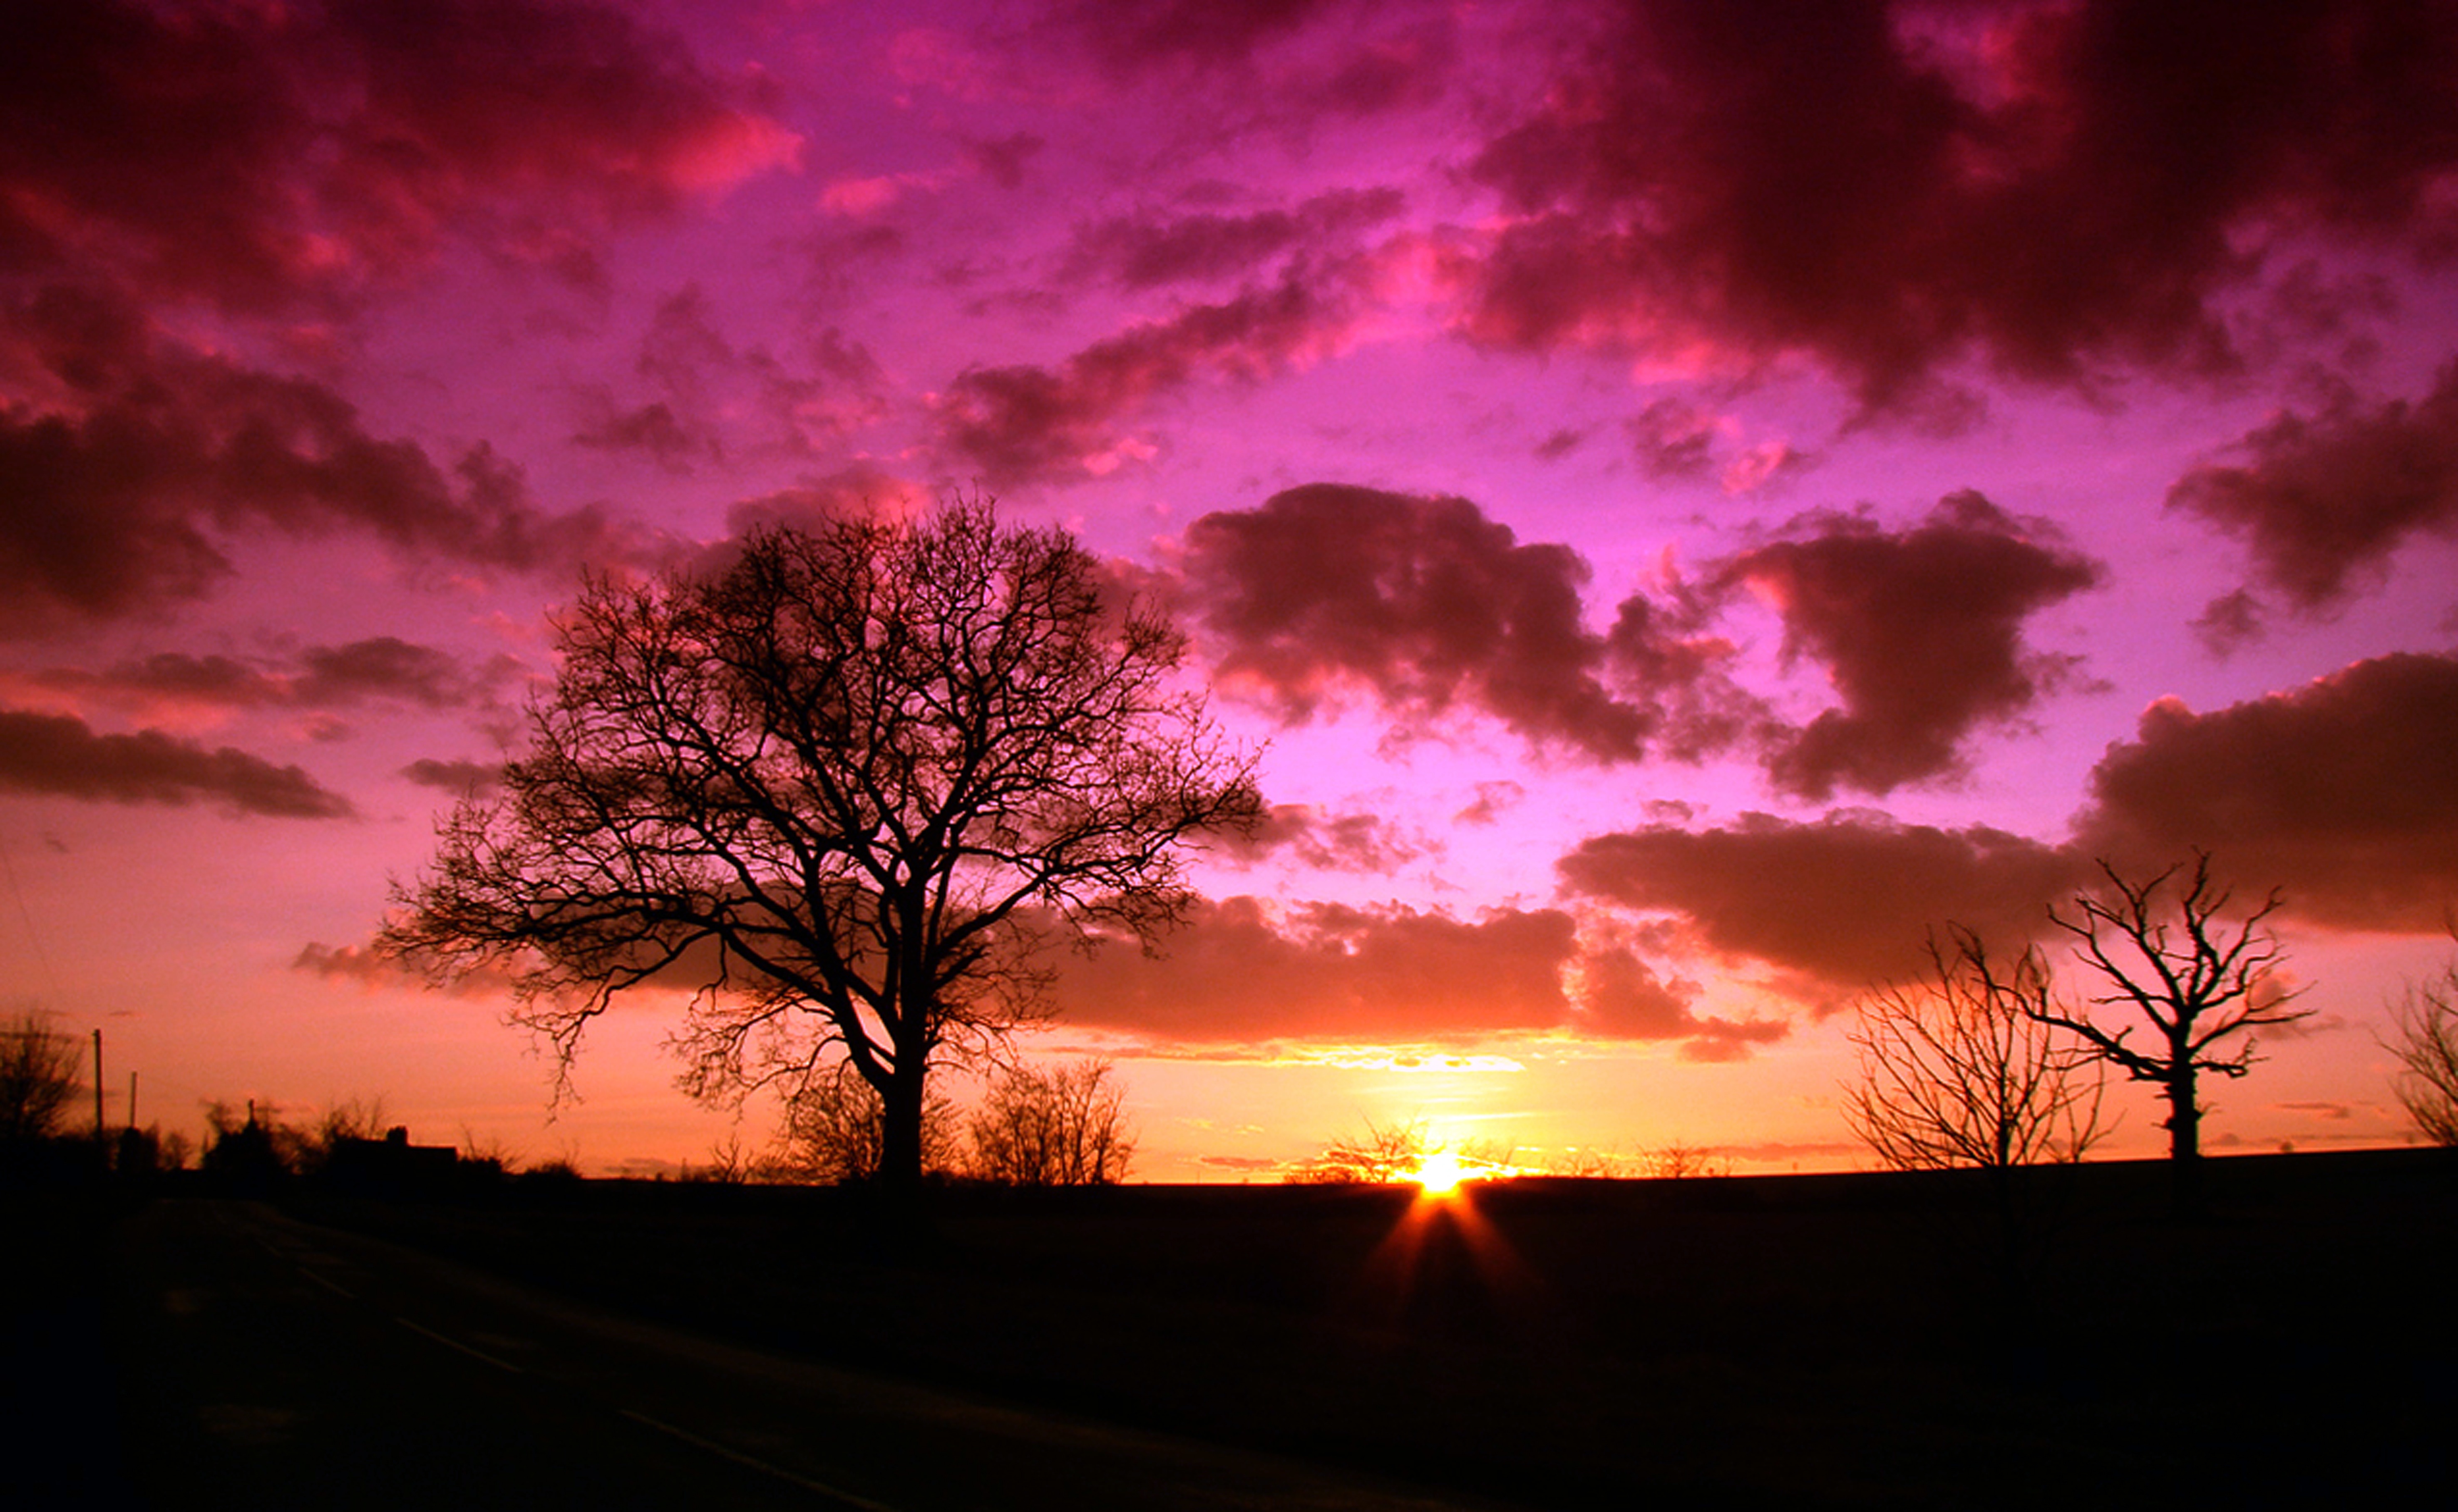
tree, nature, outdoor, horizon, cloud, sky, sunshine, sunrise, sunset, field, countryside, sunlight, ray, morning, view, dawn, atmosphere, dusk, evening, twilight, orange, tranquil, natural, peace, glow, cloudscape, majestic, scene, dramatic, sunbeam, afterglow, red sky at morning